Hazrat Shahjalal International Airport

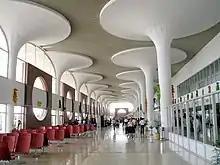
Terminal interior

On 28 December 2019, Prime Minister Sheikh Hasina laid the foundation stone of the third terminal of Hazrat Shahjalal International Airport. The construction work of the third terminal will be done by "Aviation Dhaka Consortium (ADC)," which comprises Mitsubishi Corporation, Fujita Corporation and Samsung C&T Corporation. The estimated cost of the whole project is . The terminal building was designed by Singaporean architect Rohani Baharin.